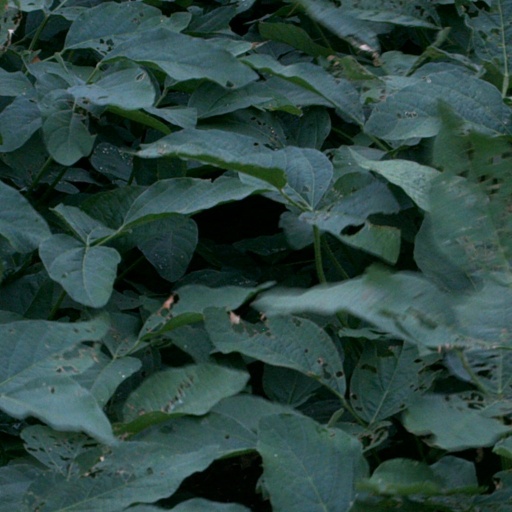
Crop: soybean